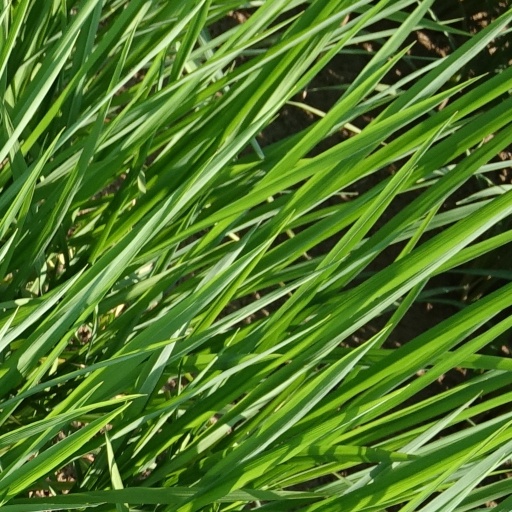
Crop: rice